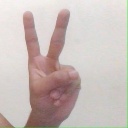
अक्षर: क